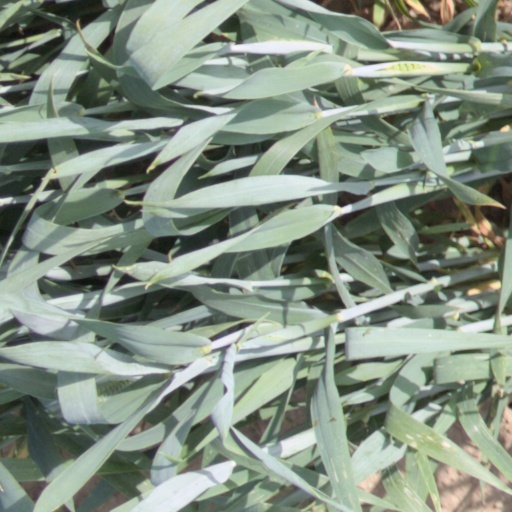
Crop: wheat